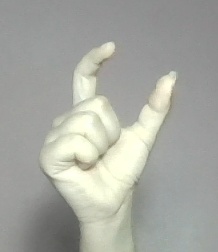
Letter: nun